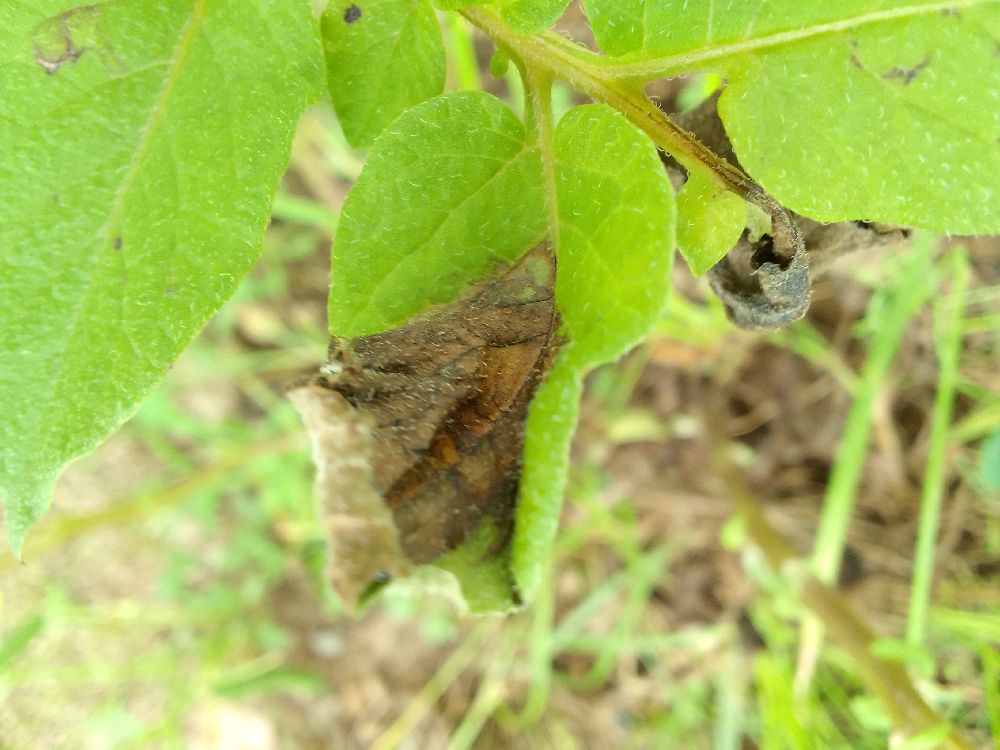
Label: Late blight